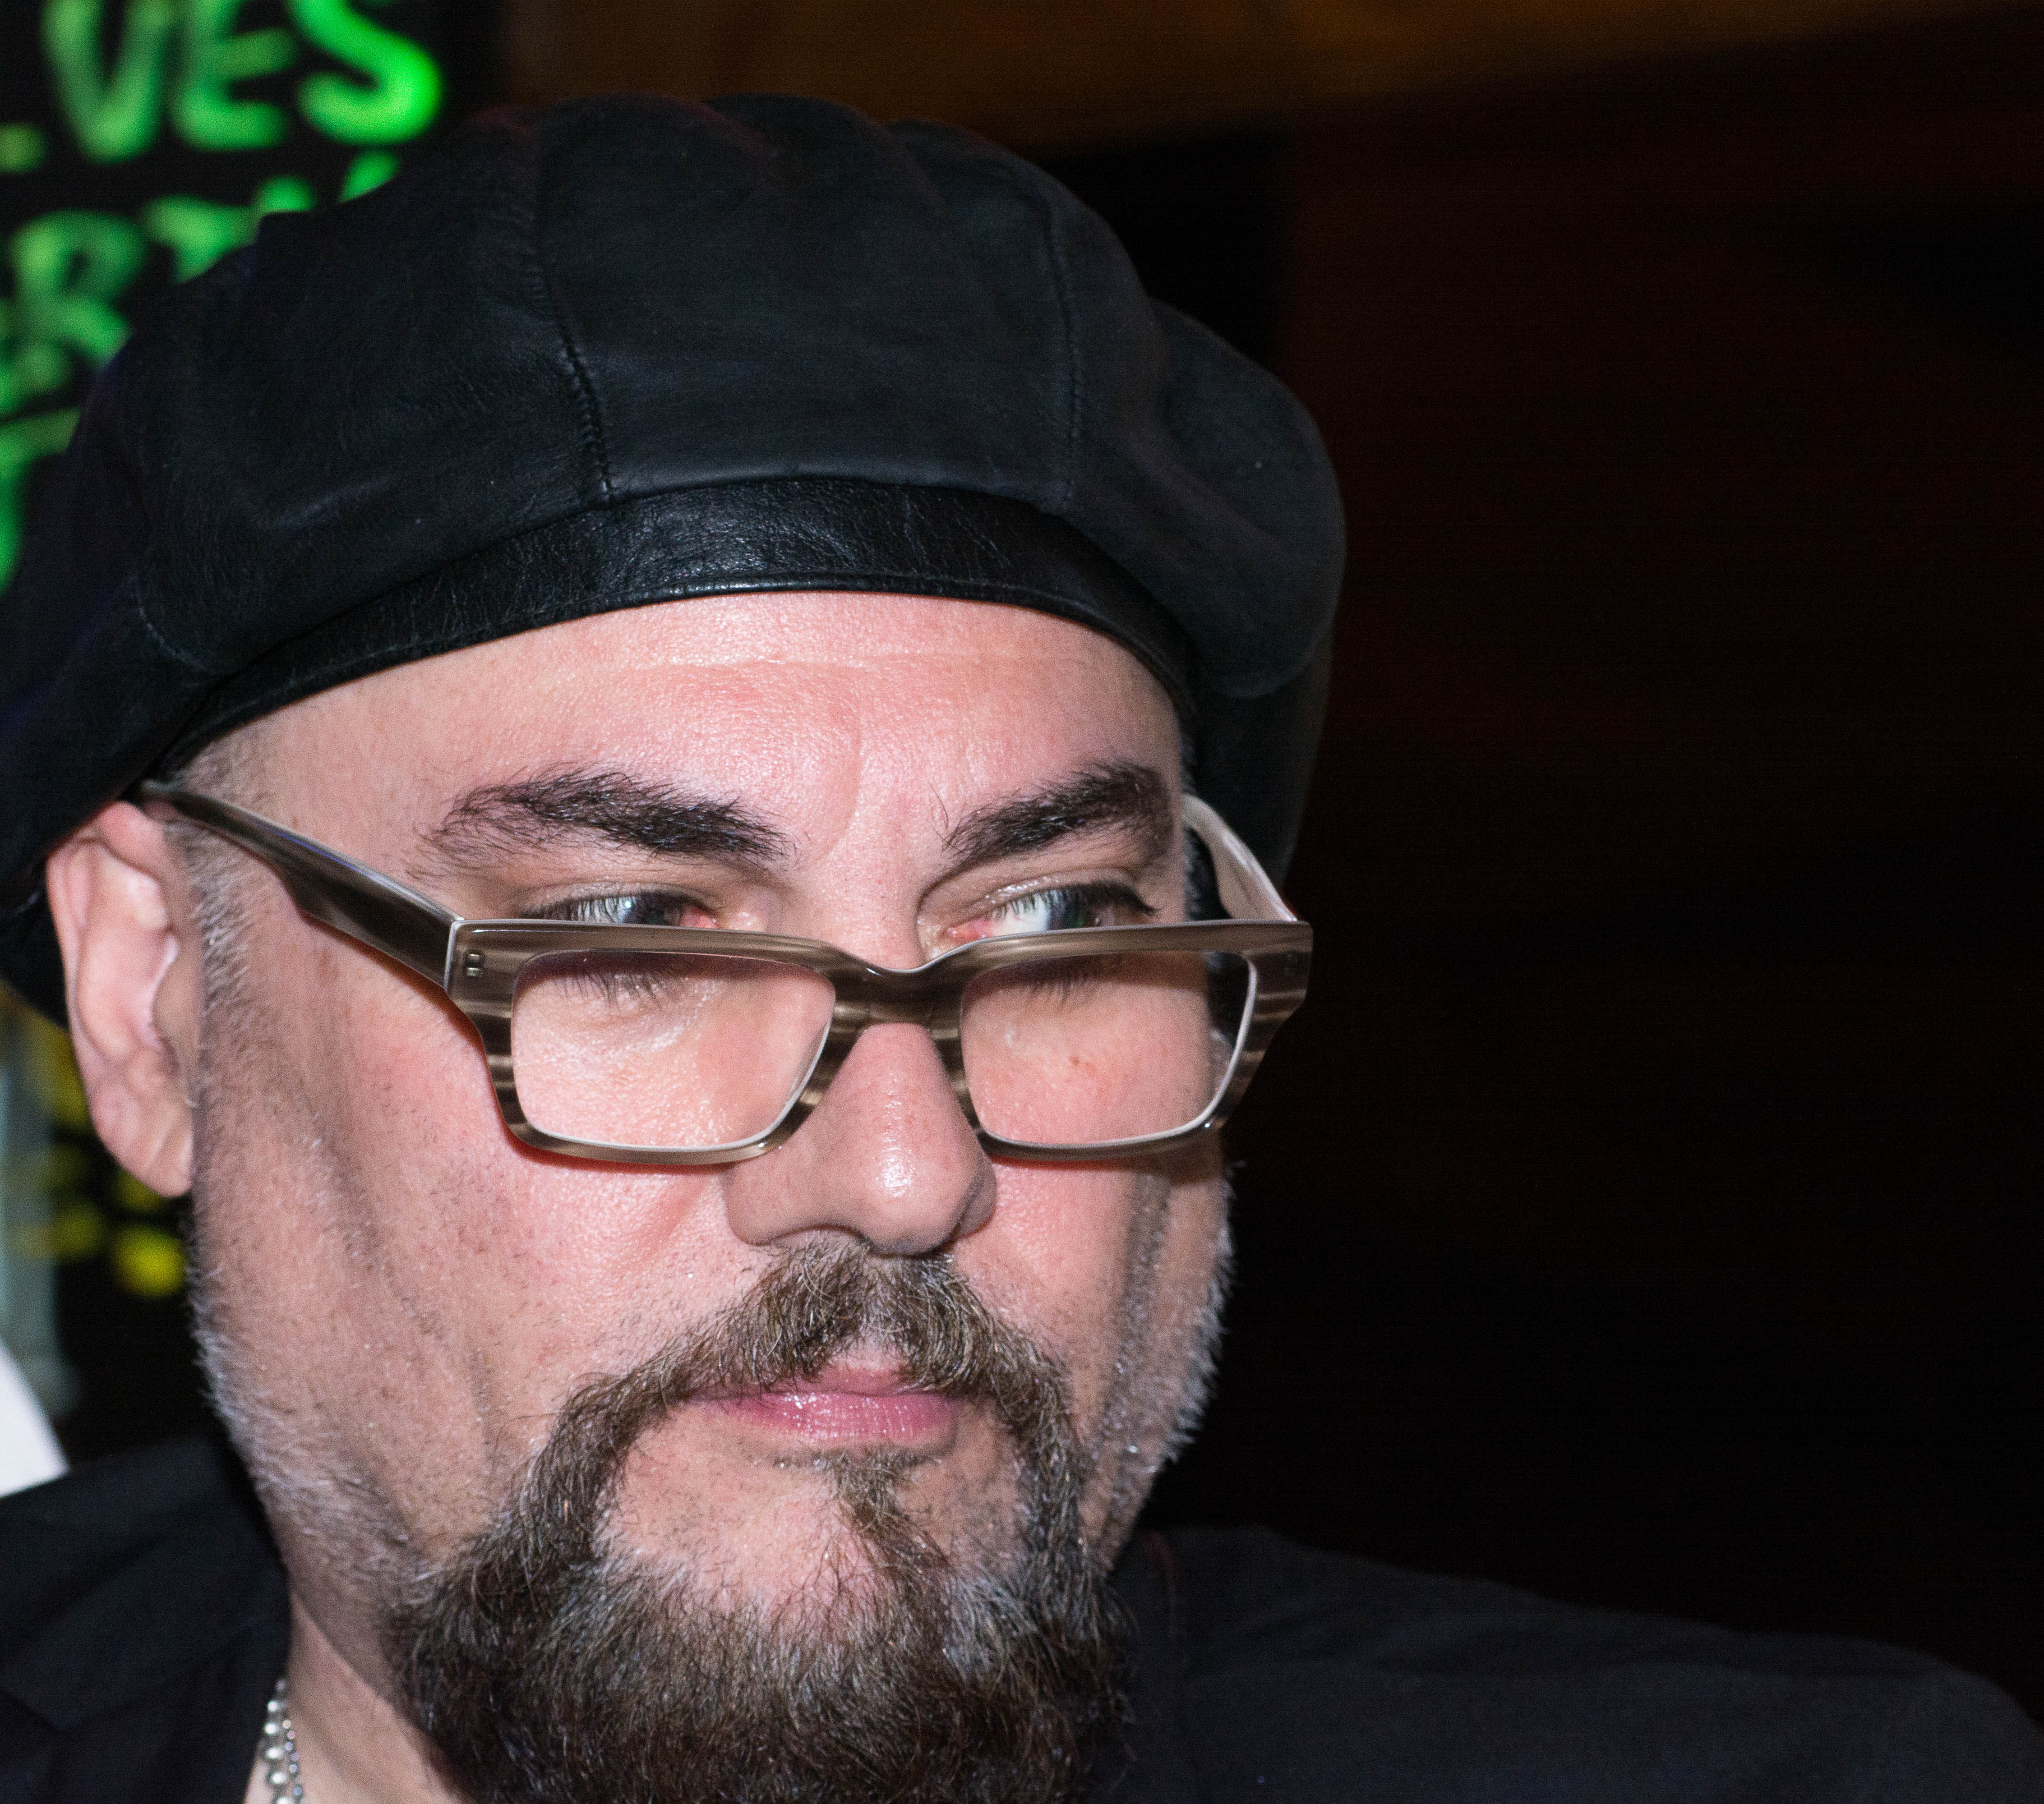
man, person, hair, night, male, portrait, hairstyle, beard, blues, glasses, head, moustache, cadillac, guitarist, mauisugarmillsaloon, zack, monday, partycadillac, jimmyvivino, fabfaux, conanobrienbandleader, facial hair, vision care